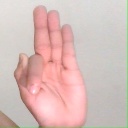
अक्षर: फ